University Club of New York

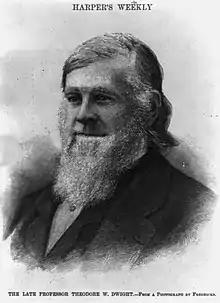
Theodore W. Dwight, the first president of the University Club

The University Club of the City of New York was officially incorporated on April 28, 1865, by act of the New York State Legislature. The club was incorporated "for the purpose of the promotion of literature and art, by establishing and maintaining a library, reading-room, and gallery of art, and by such other means as shall be expedient and proper for such purpose." The founding members had graduated from various colleges and universities in addition to Yale. The club's first president, Theodore William Dwight, was a Hamilton College alumnus and a professor at the Columbia College Law School. George Van Nest Baldwin was the vice president, Theodore B. Bronson was treasurer, Edward Mitchell was secretary, and the founders listed in the acts of incorporation were appointed to the club's council. The original constitution did not appear to have initiation fees and the club seems to have not restricted membership based on how long ago a member graduated from a college or university. Nonetheless, membership was restricted to men.